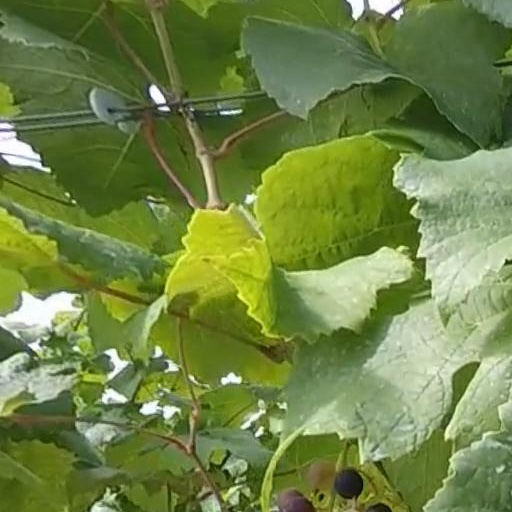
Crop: grape